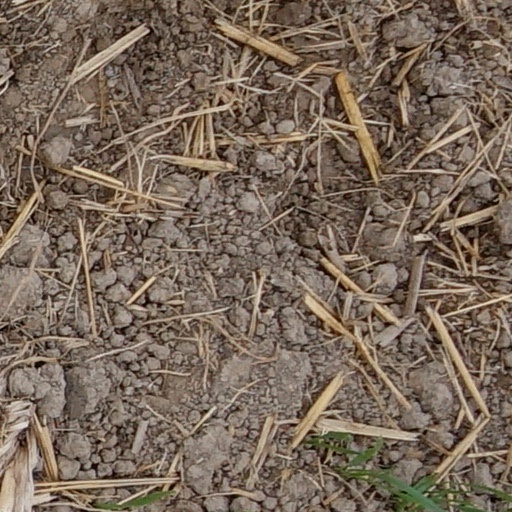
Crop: wheat